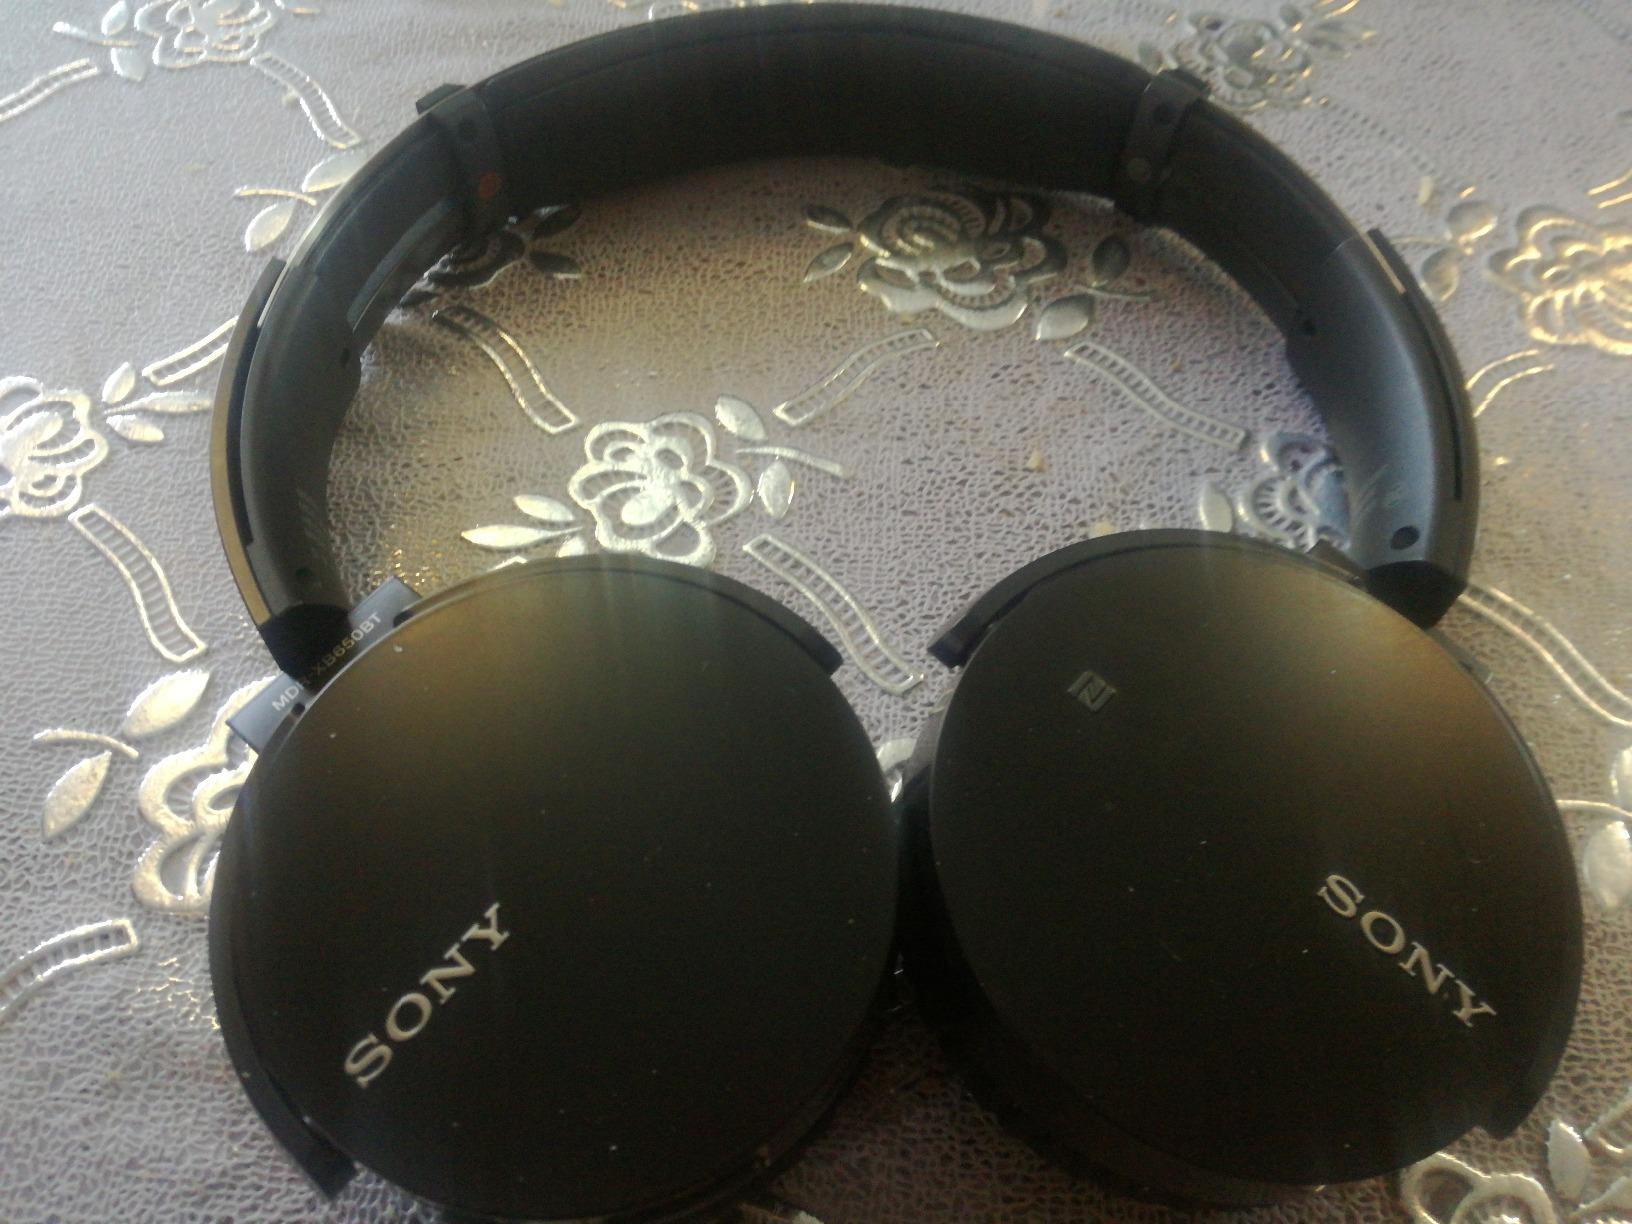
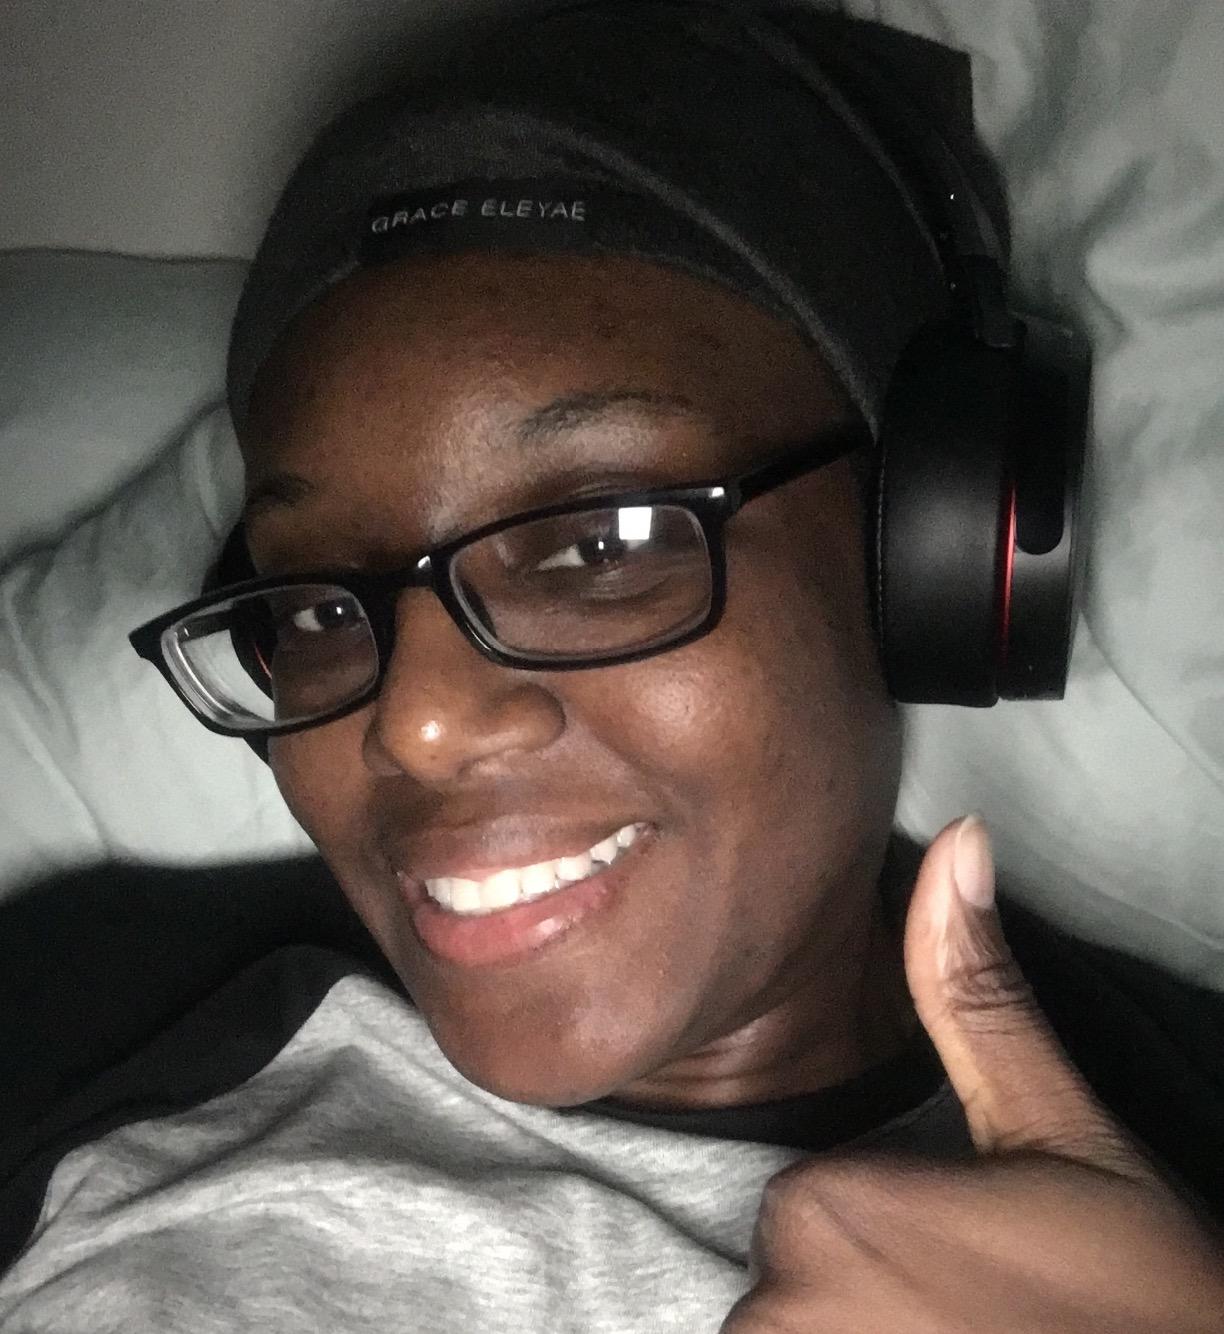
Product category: headphones
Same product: no